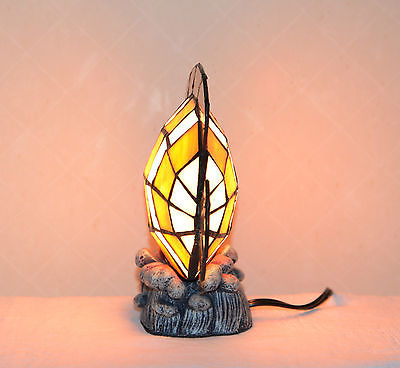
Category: table